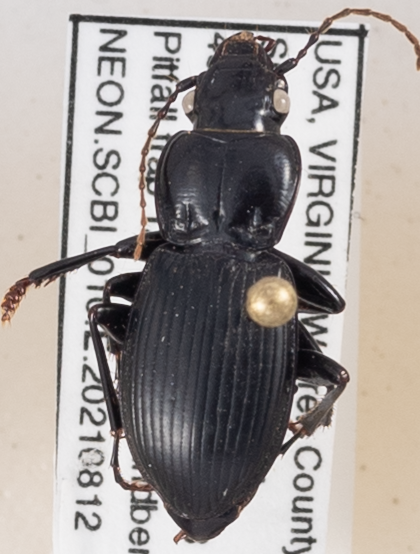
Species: Cyclotrachelus sigillatus
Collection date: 2021-08-12
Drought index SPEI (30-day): -0.436
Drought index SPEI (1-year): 0.142
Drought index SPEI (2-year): -0.226